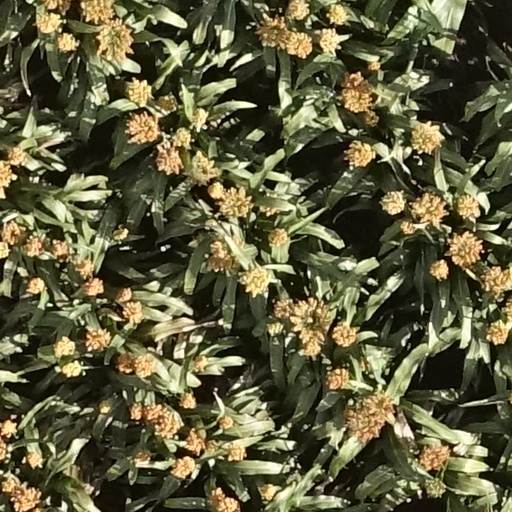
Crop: sorghum